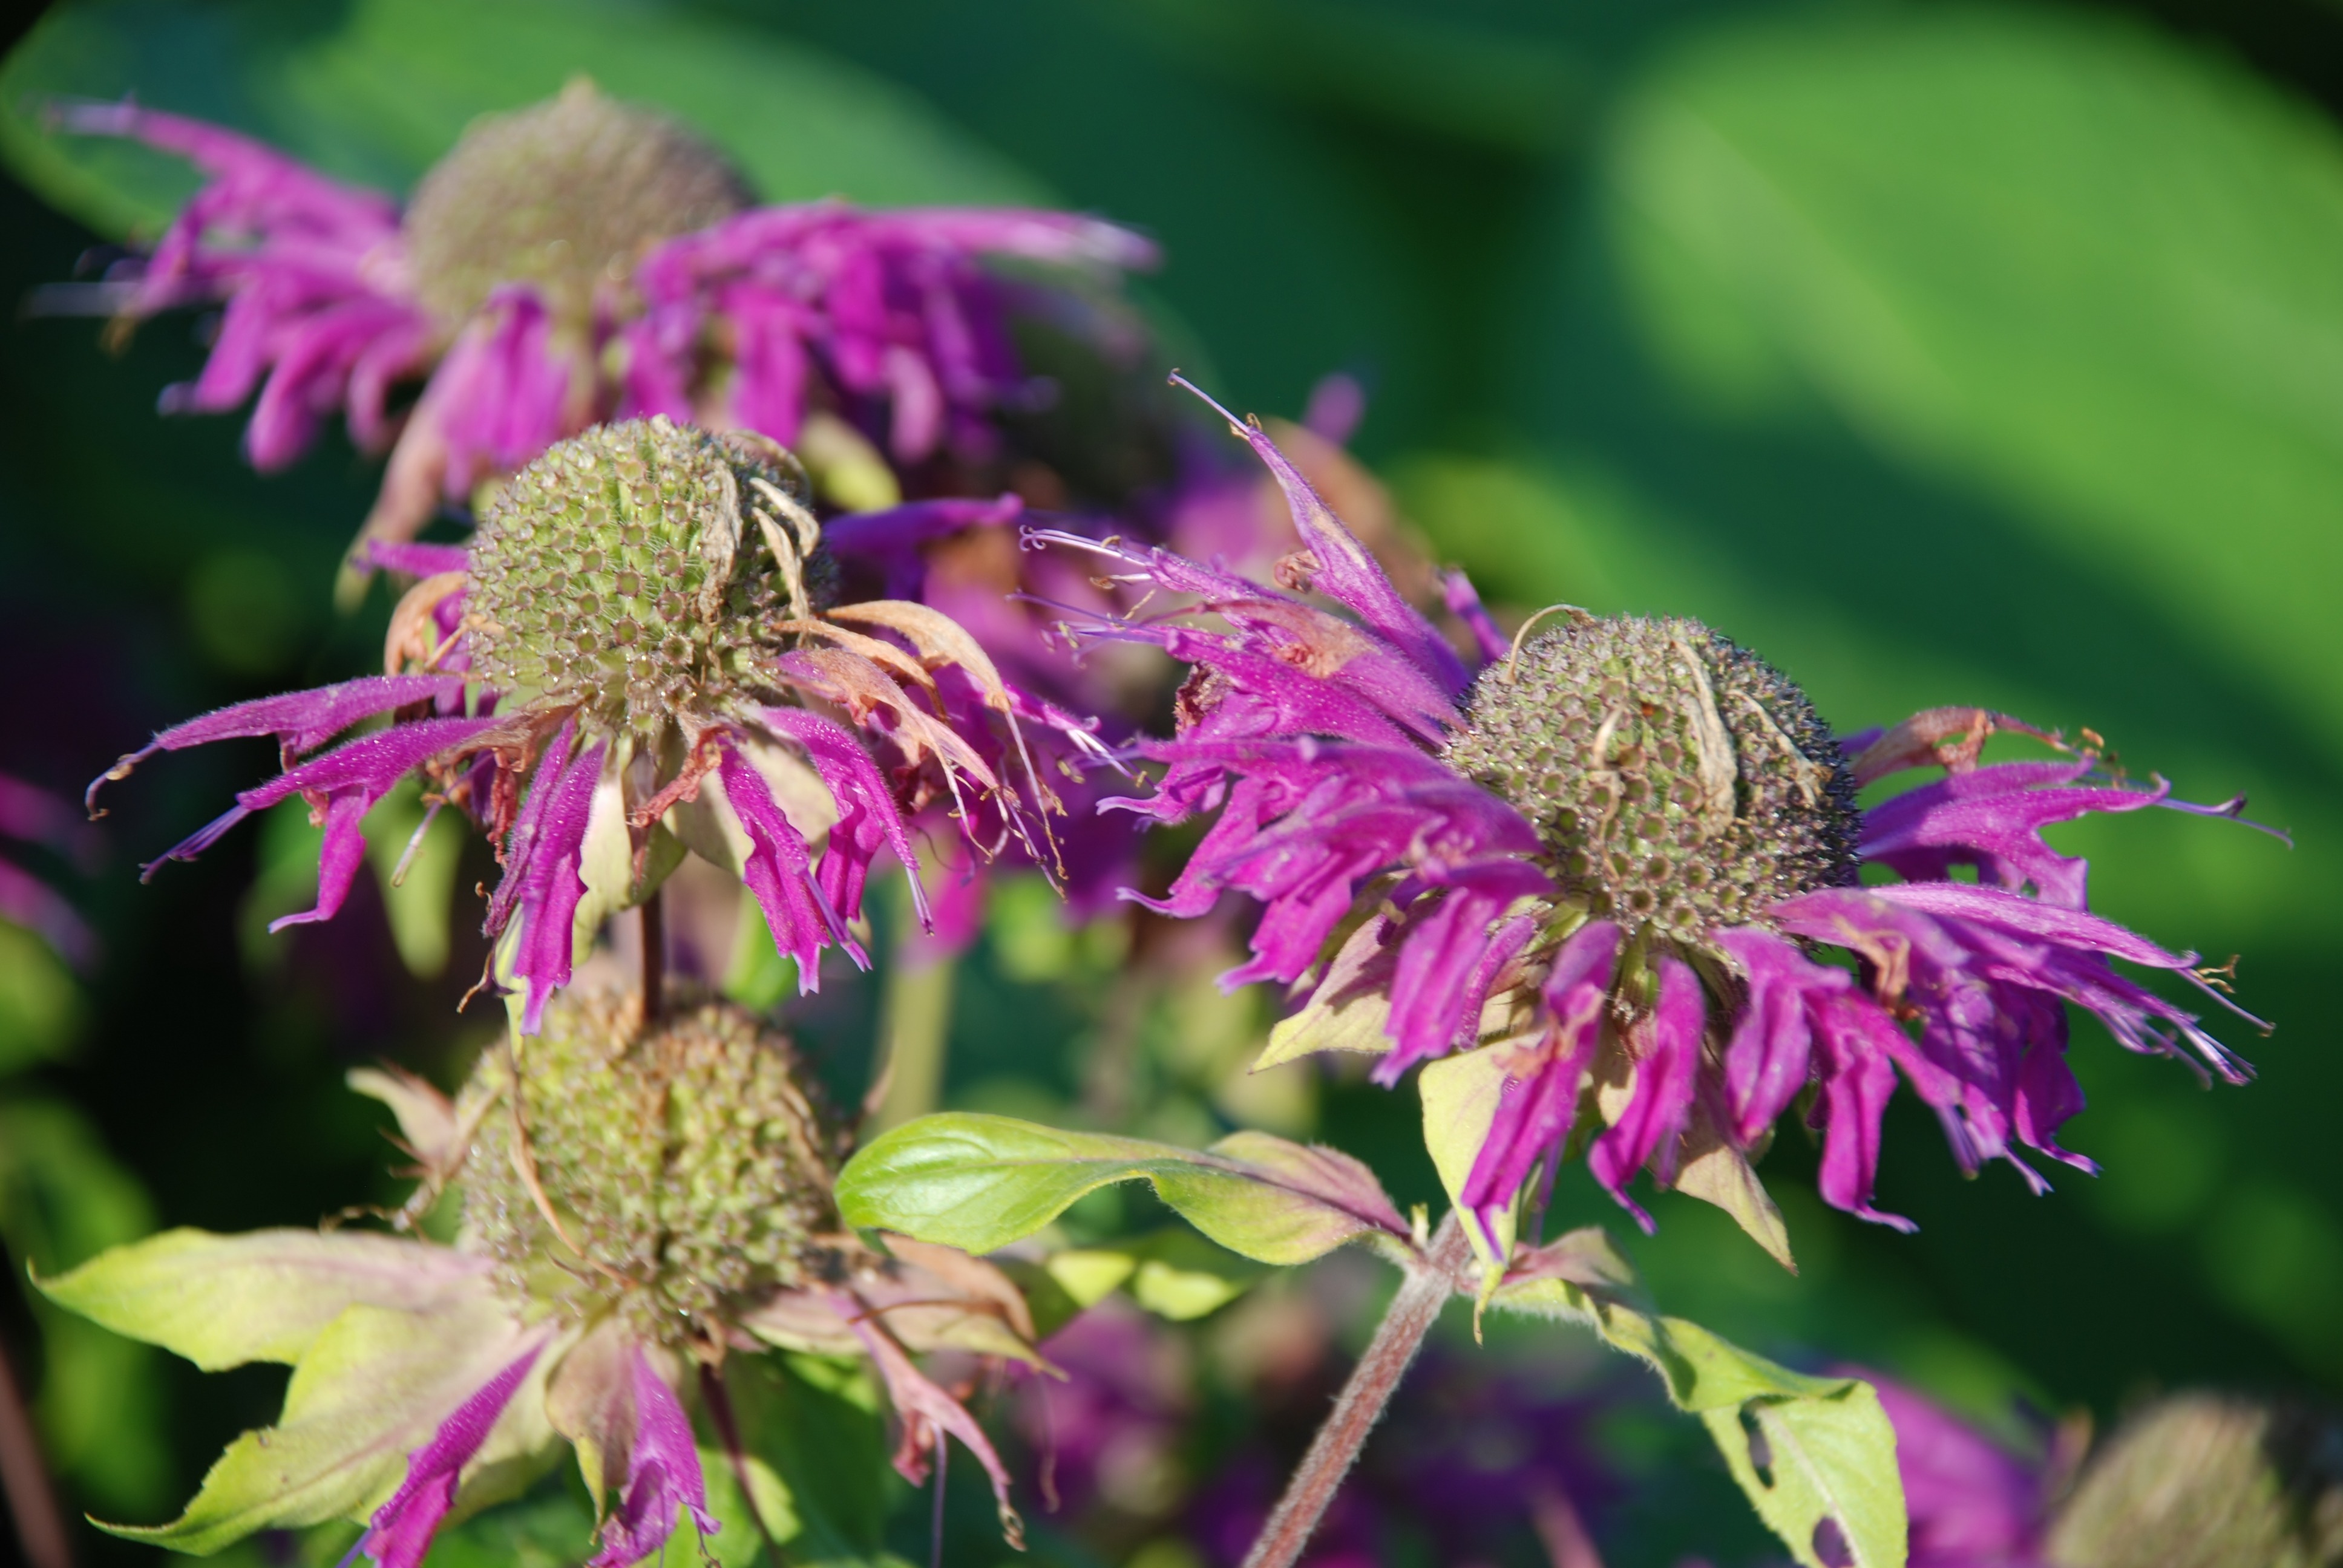
water, nature, blossom, drop, plant, white, leaf, flower, purple, bloom, bouquet, rose, green, macro, botany, yellow, garden, pink, flora, wildflower, sunny, beautiful, detail, nectar, macro photography, flowering plant, land plant, passion flower family, scarlet beebalm